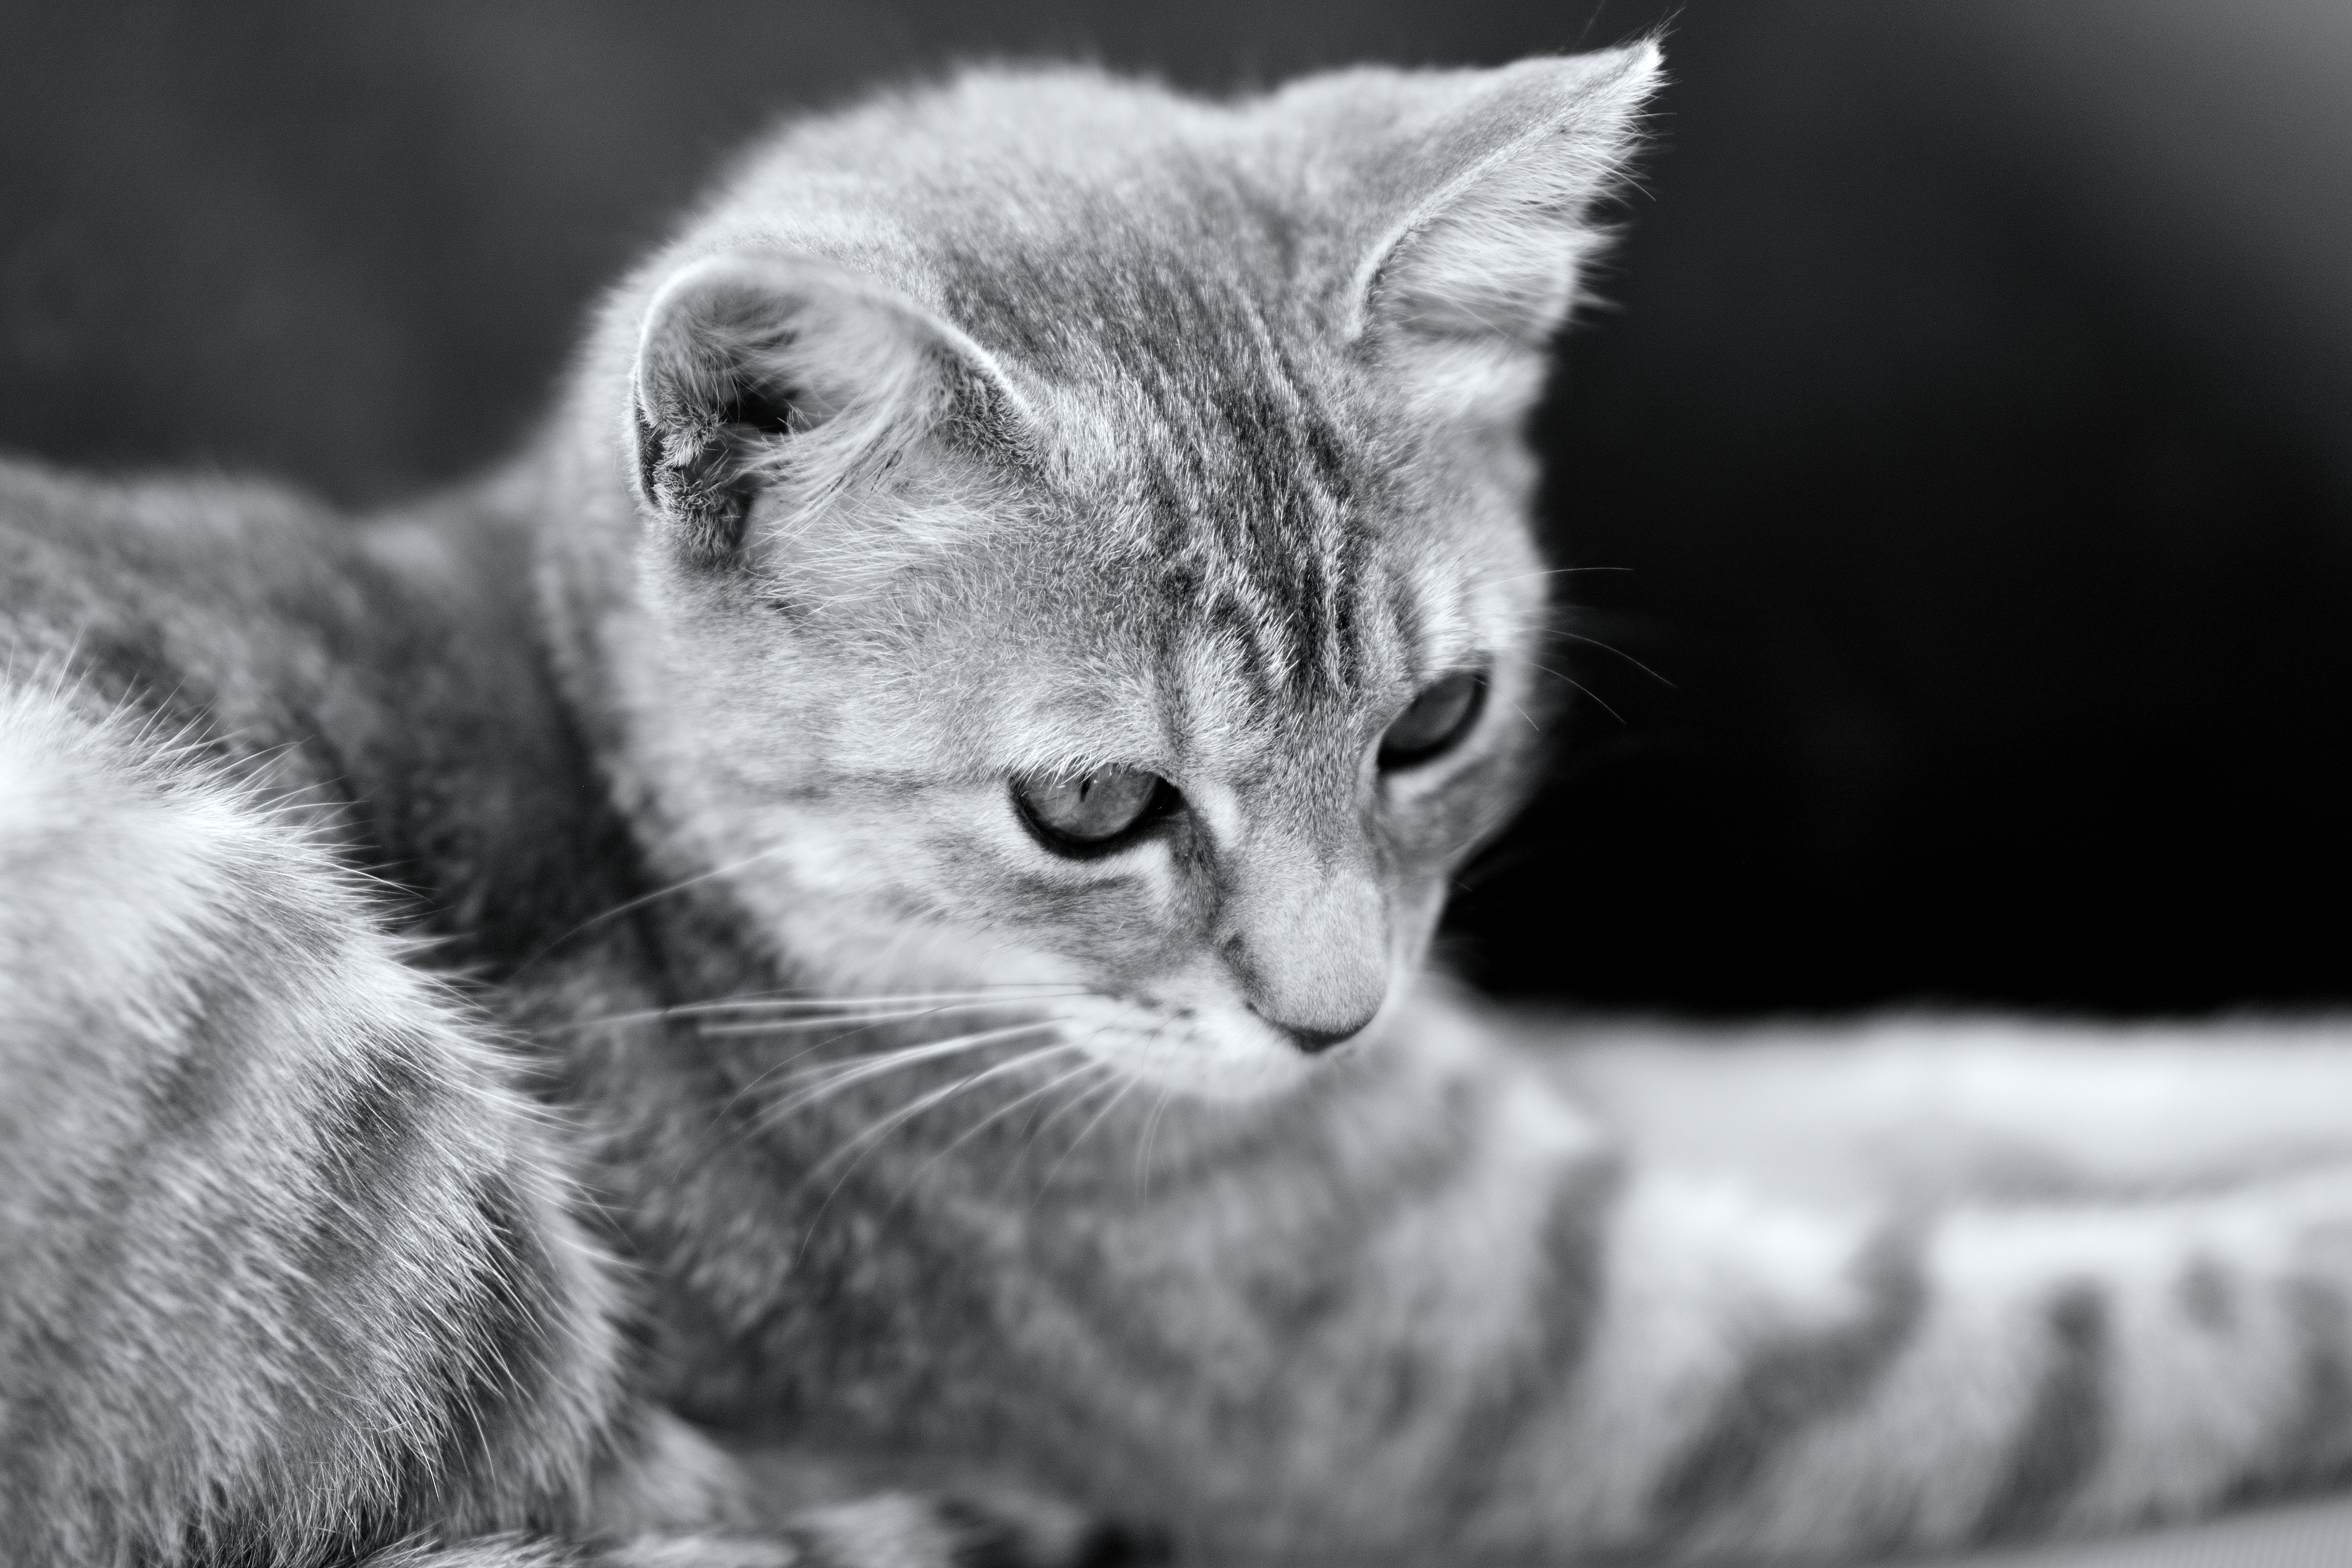
black and white, hair, photography, cute, pet, kitten, cat, feline, mammal, monochrome, fauna, domestic animal, close up, nose, eyes, whiskers, vertebrate, tabby cat, european shorthair, grey fur, wild cat, monochrome photography, small to medium sized cats, cat like mammal, domestic short haired cat, american shorthair